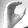
ASL letter: C